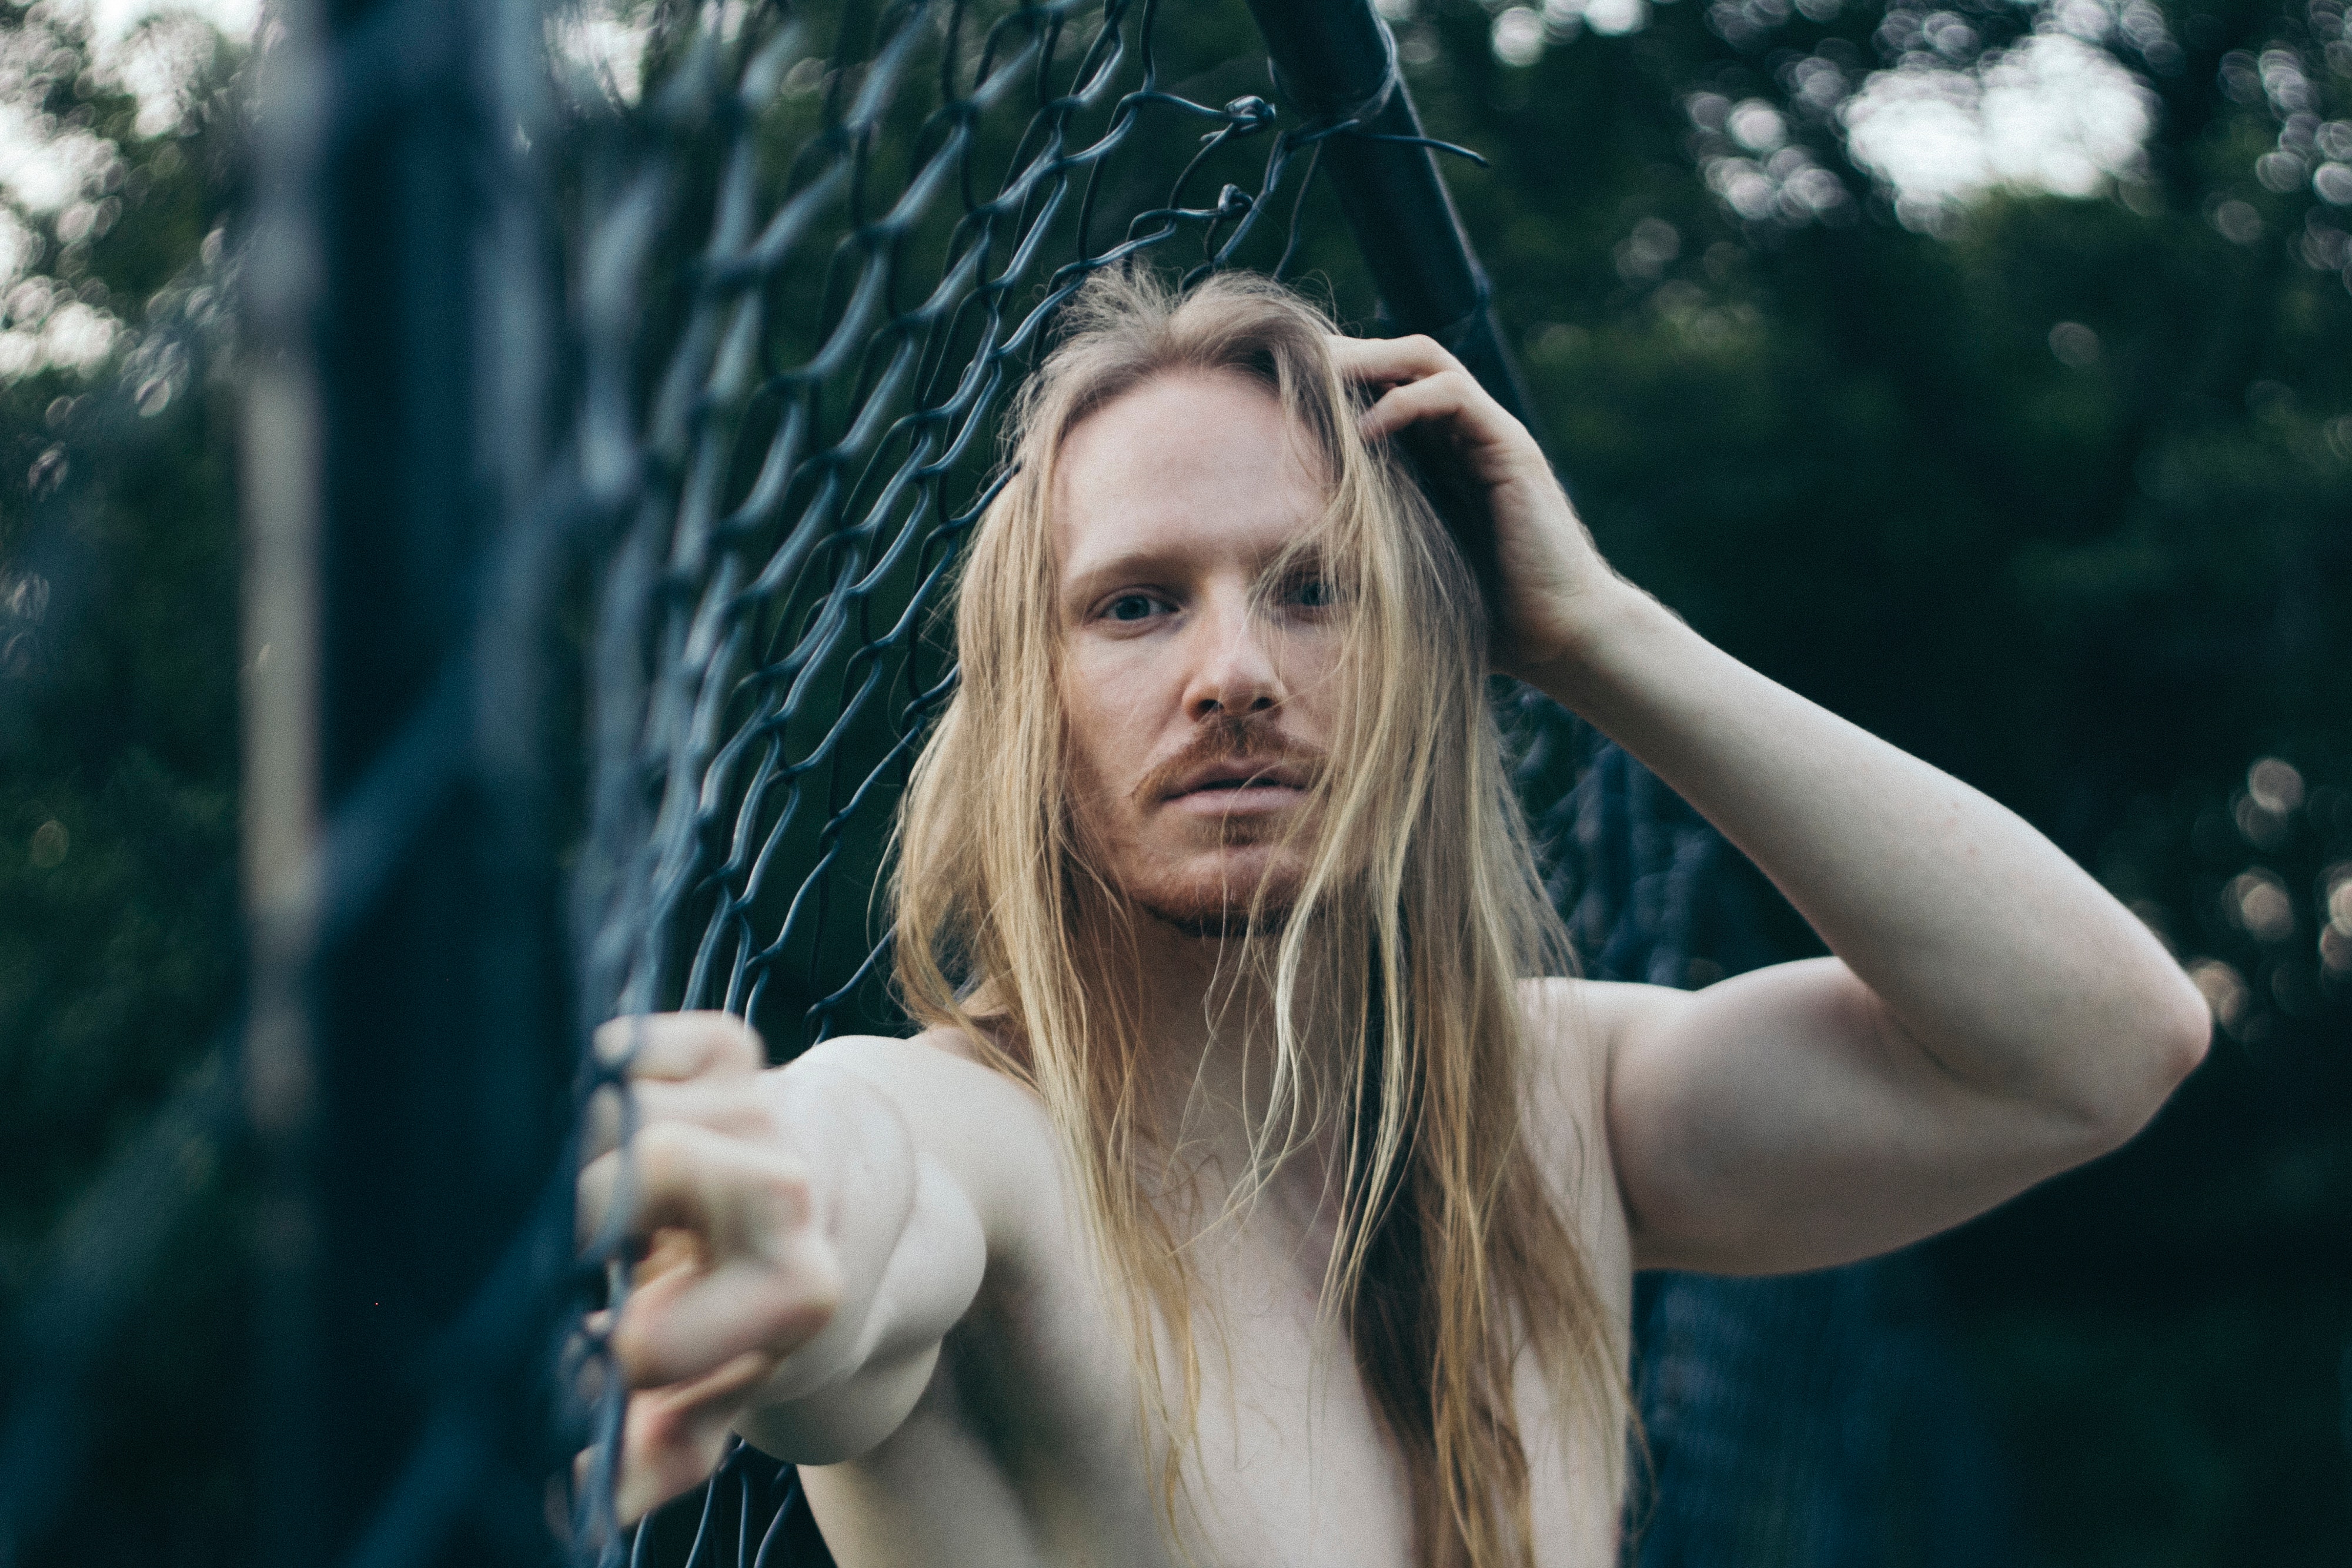
hair, blond, beauty, hairstyle, long hair, arm, water, hand, shoulder, photography, tree, sunlight, eye, lip, muscle, human, forest, cool, model, chest, photo shoot, surfer hair, plant, beard